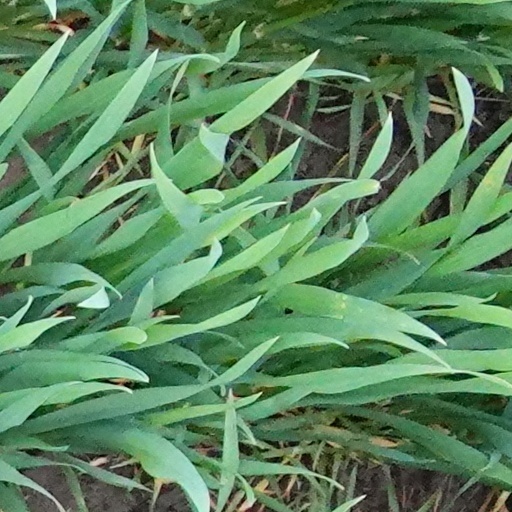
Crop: wheat